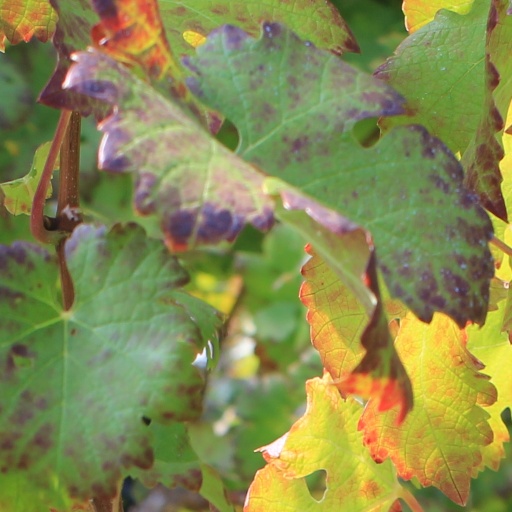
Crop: grape